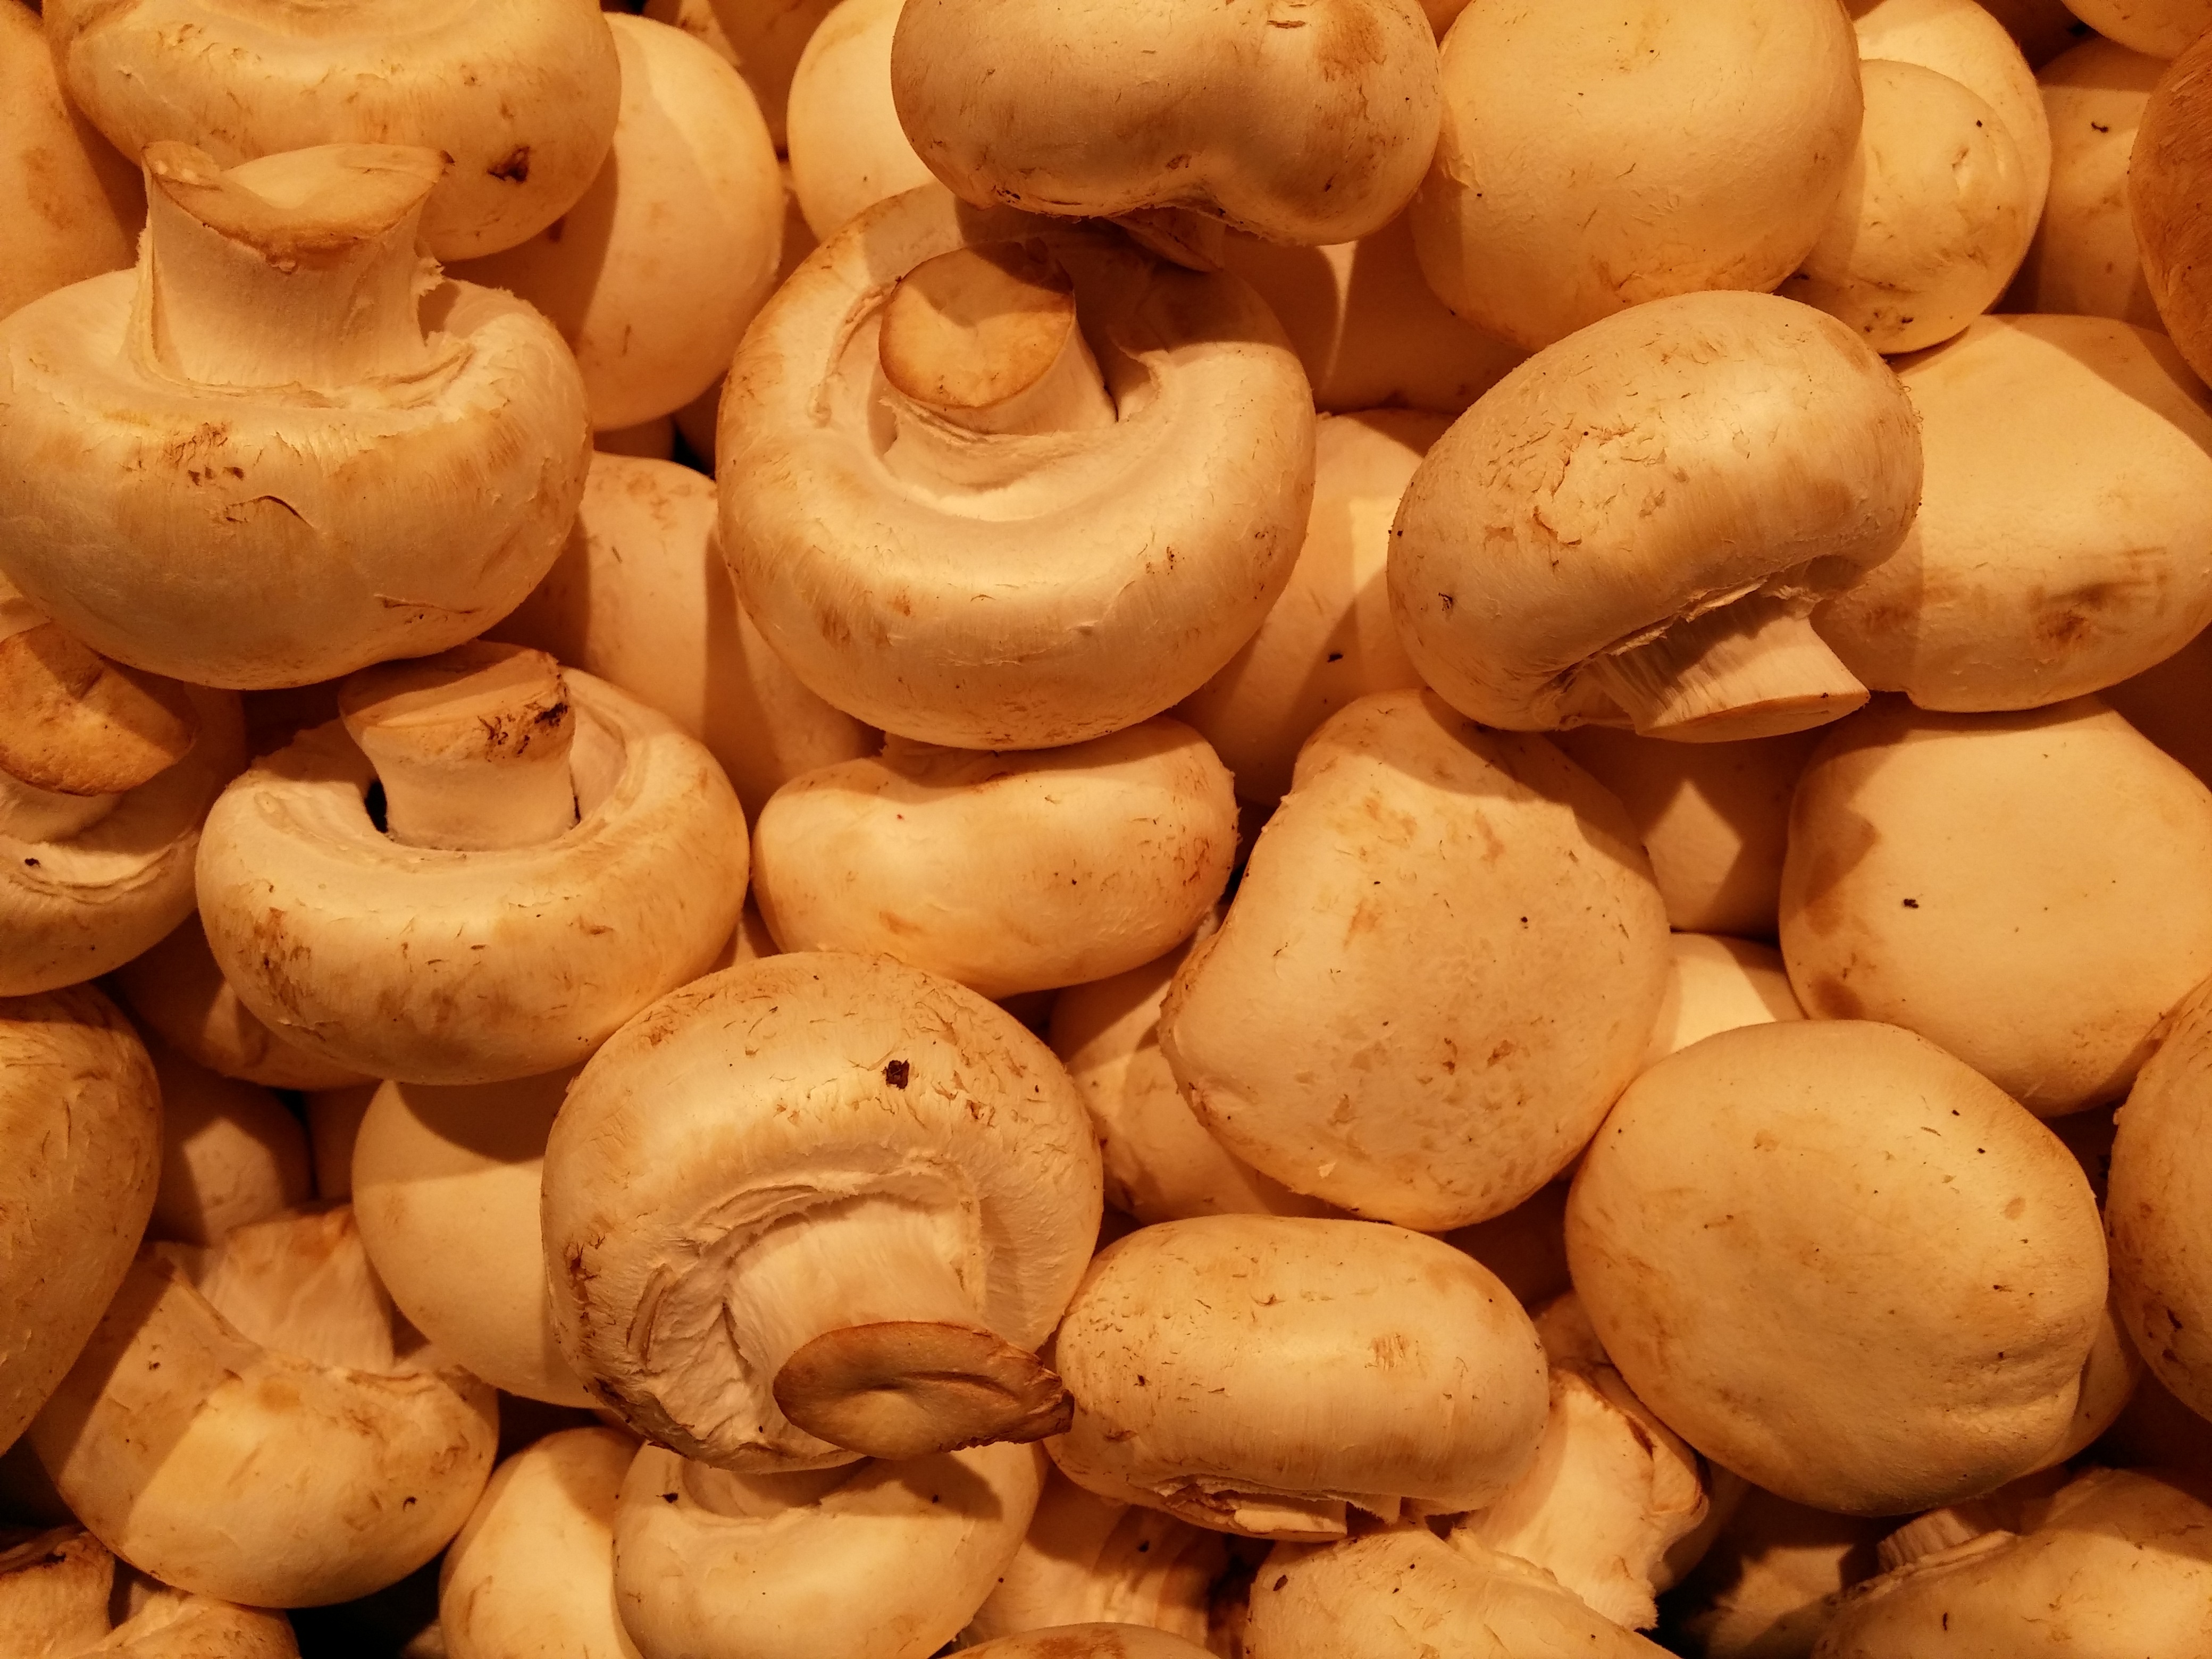
forest, winter, wine, cute, dark, love, food, produce, autumn, brown, kitchen, recipe, mushroom, eat, delicious, cheese, cook, fungus, friends, happy, mushrooms, fry, moist, champion, agaricus, keller, matsutake, mushroom skillet, oyster mushroom, edible mushroom, shiitake, medicinal mushroom, agaricomycetes, agaricaceae, champignon mushroom, pleurotus eryngii, mushroom stew, brown champion, white champion